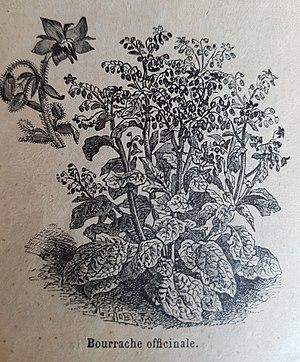
illustration de bourrache officinale (catalogue Vilmorin-Andrieux du printemps 1900)
Le genre Borago, les Bourraches, regroupe cinq espèces de plantes herbacées de la famille des Boraginacées originaires d'Europe et d'Afrique du Nord. Elles peuvent servir à la confection de tisanes. Elles produisent aussi une huile dont les propriétés sont appréciées.